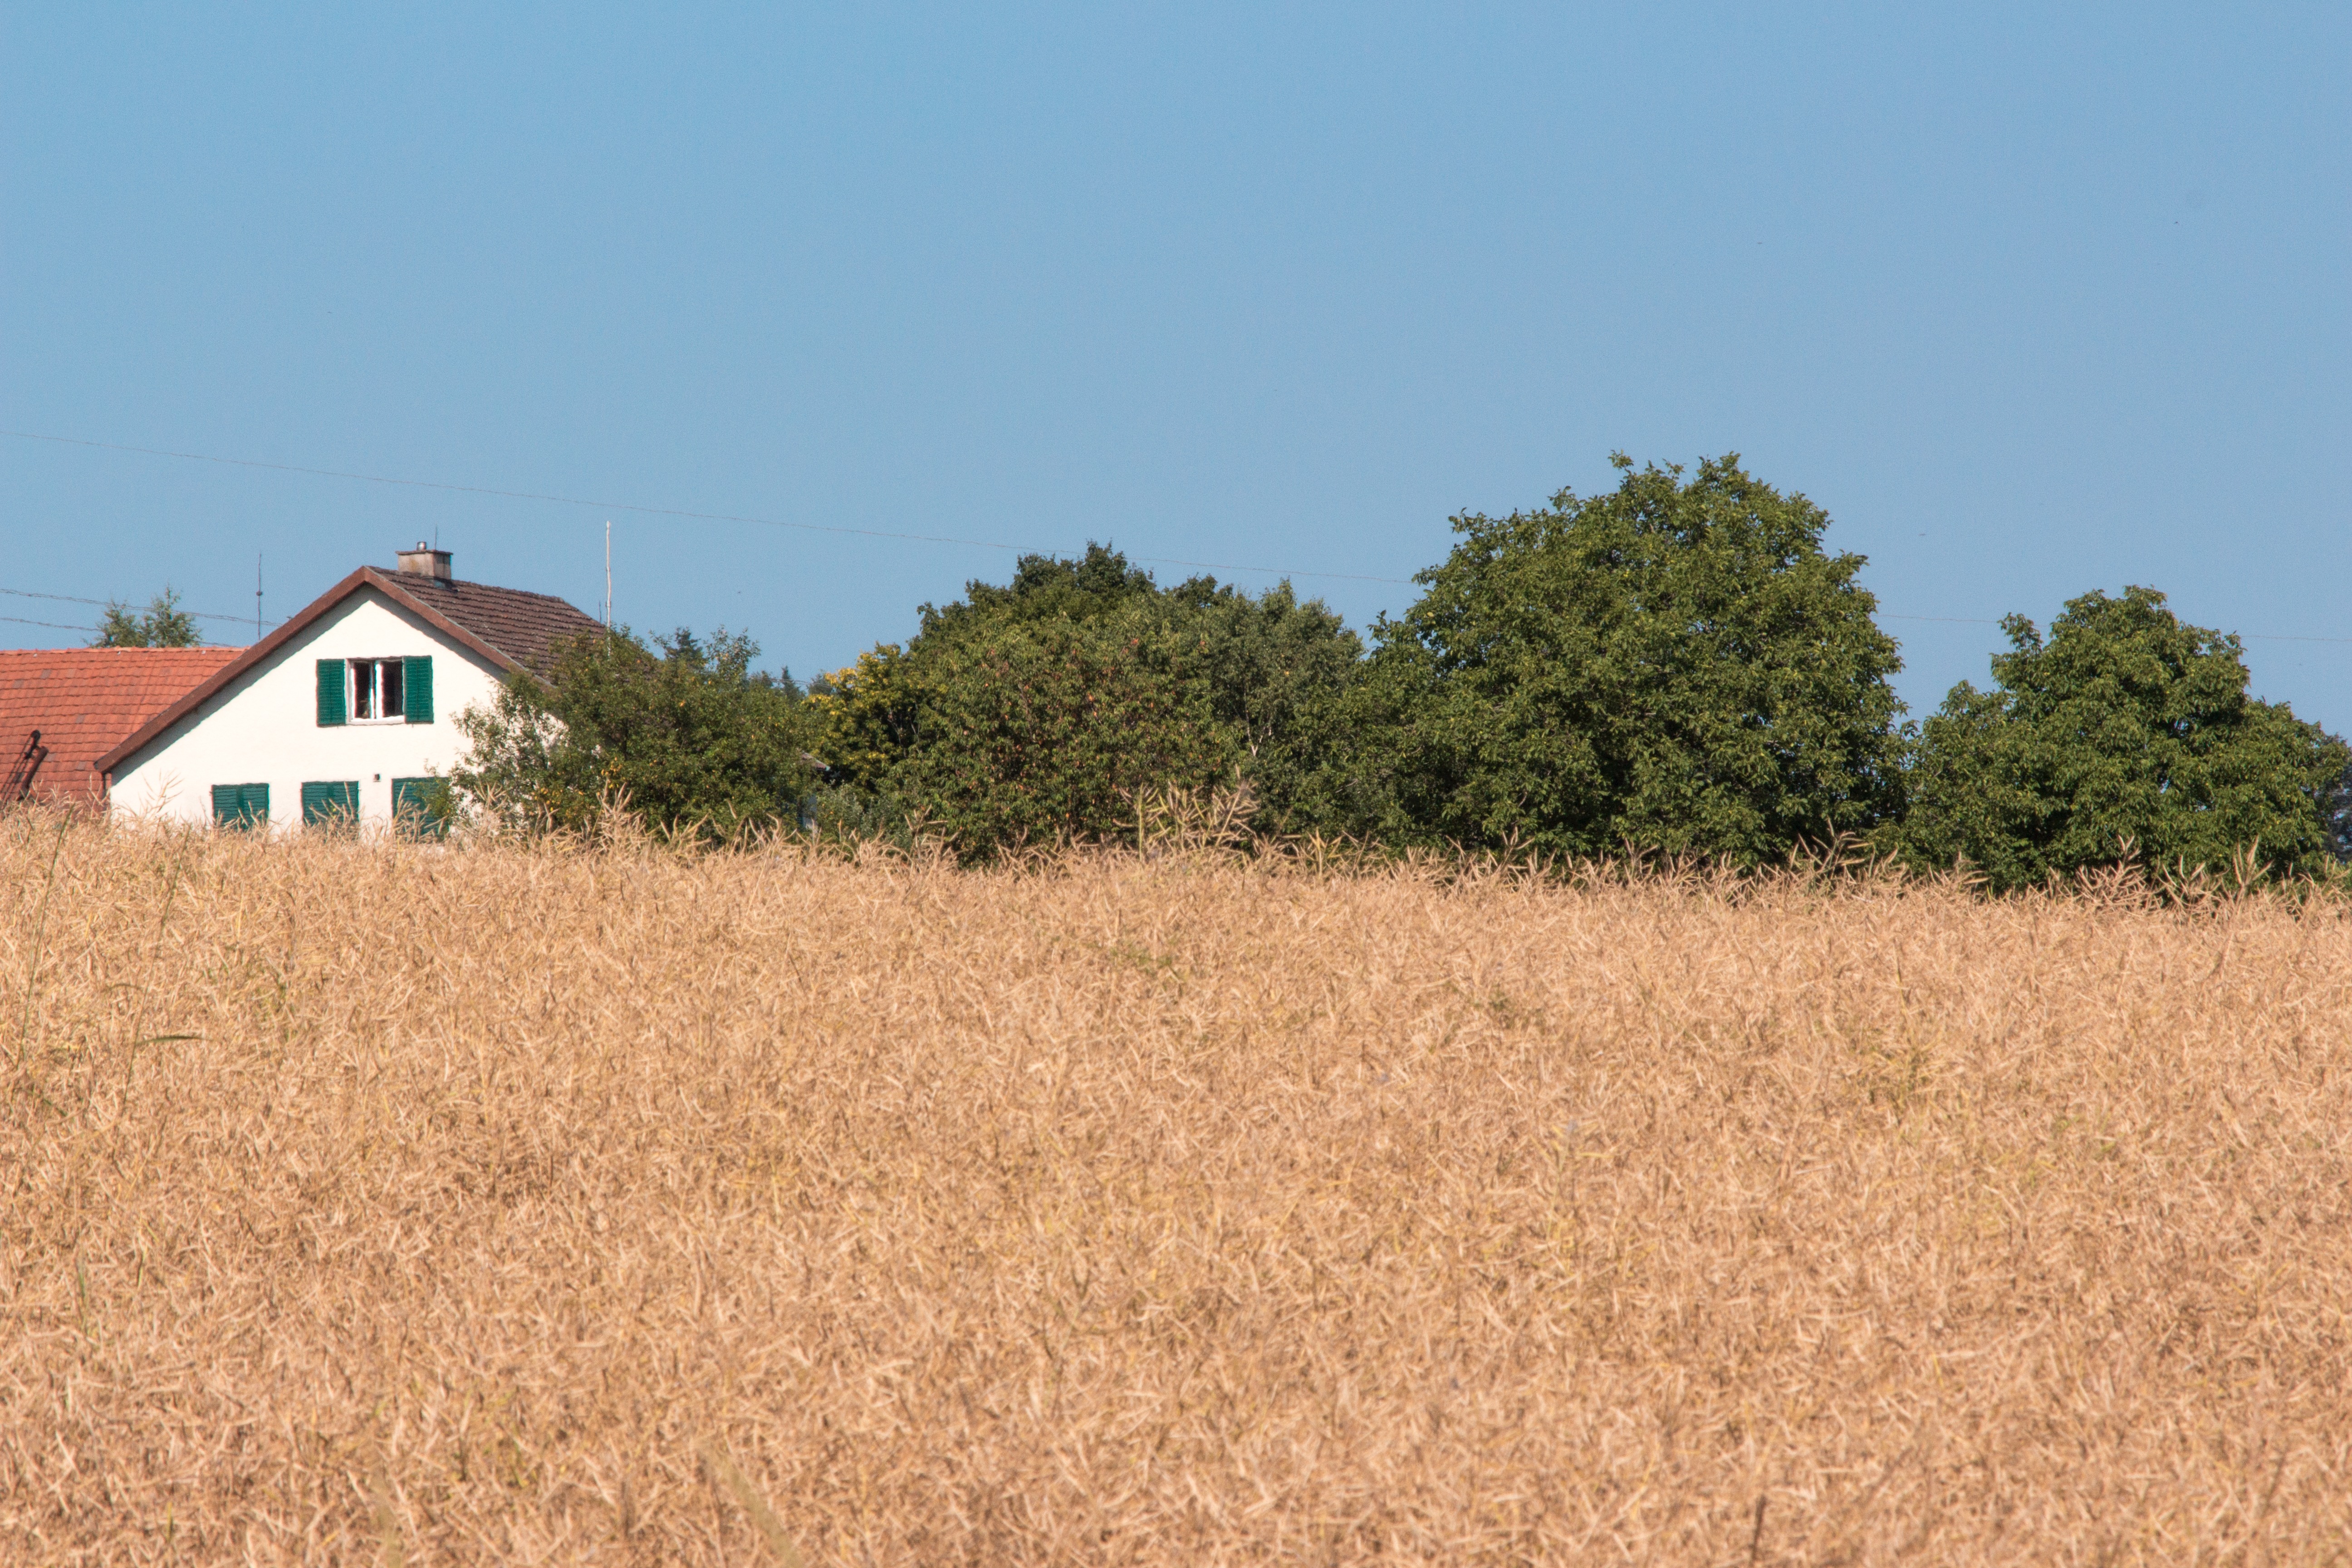
hay, field, farm, meadow, prairie, summer, harvest, crop, soil, agriculture, savanna, plain, grassland, switzerland, idyll, ecosystem, steppe, rural area, summer day, grass family